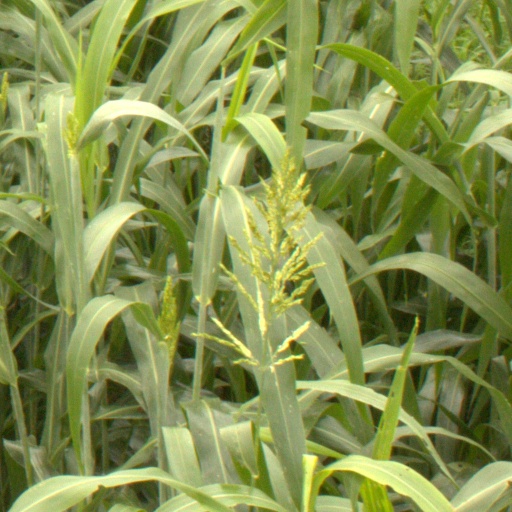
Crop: sorghum